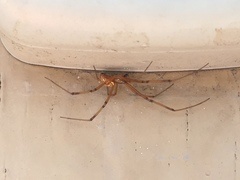
Species: Lactrodectus_hesperus